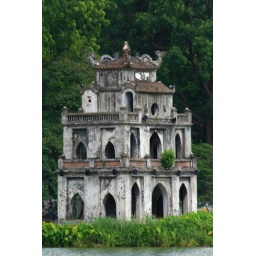
A temple for a turtle. This temple in the middle of the lake is in honour of the giant turtles that live there.